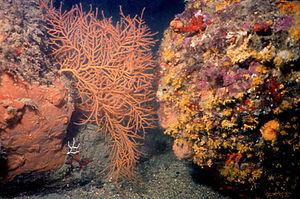
L'étage circalittoral appelé également étage sublittoral, correspond à la partie basse de la zone photique, la partie du littoral la plus profonde, presque totalement sombre. Cet étage commence là où les algues photophiles se font rares, jusqu’à la profondeur où les algues sciaphiles disparaissent. Il se caractérise par la présence des algues brunes de la famille des fucales.